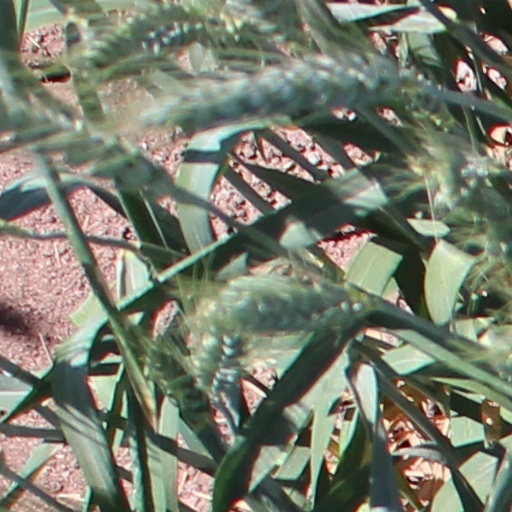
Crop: wheat